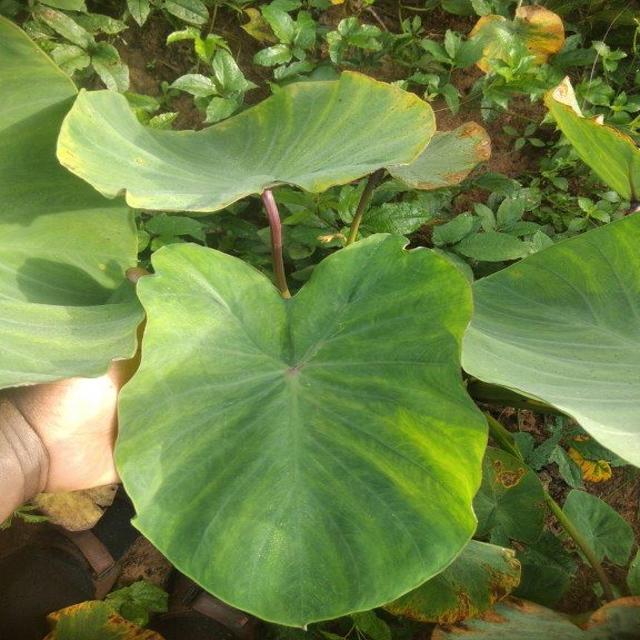
Label: Healthy